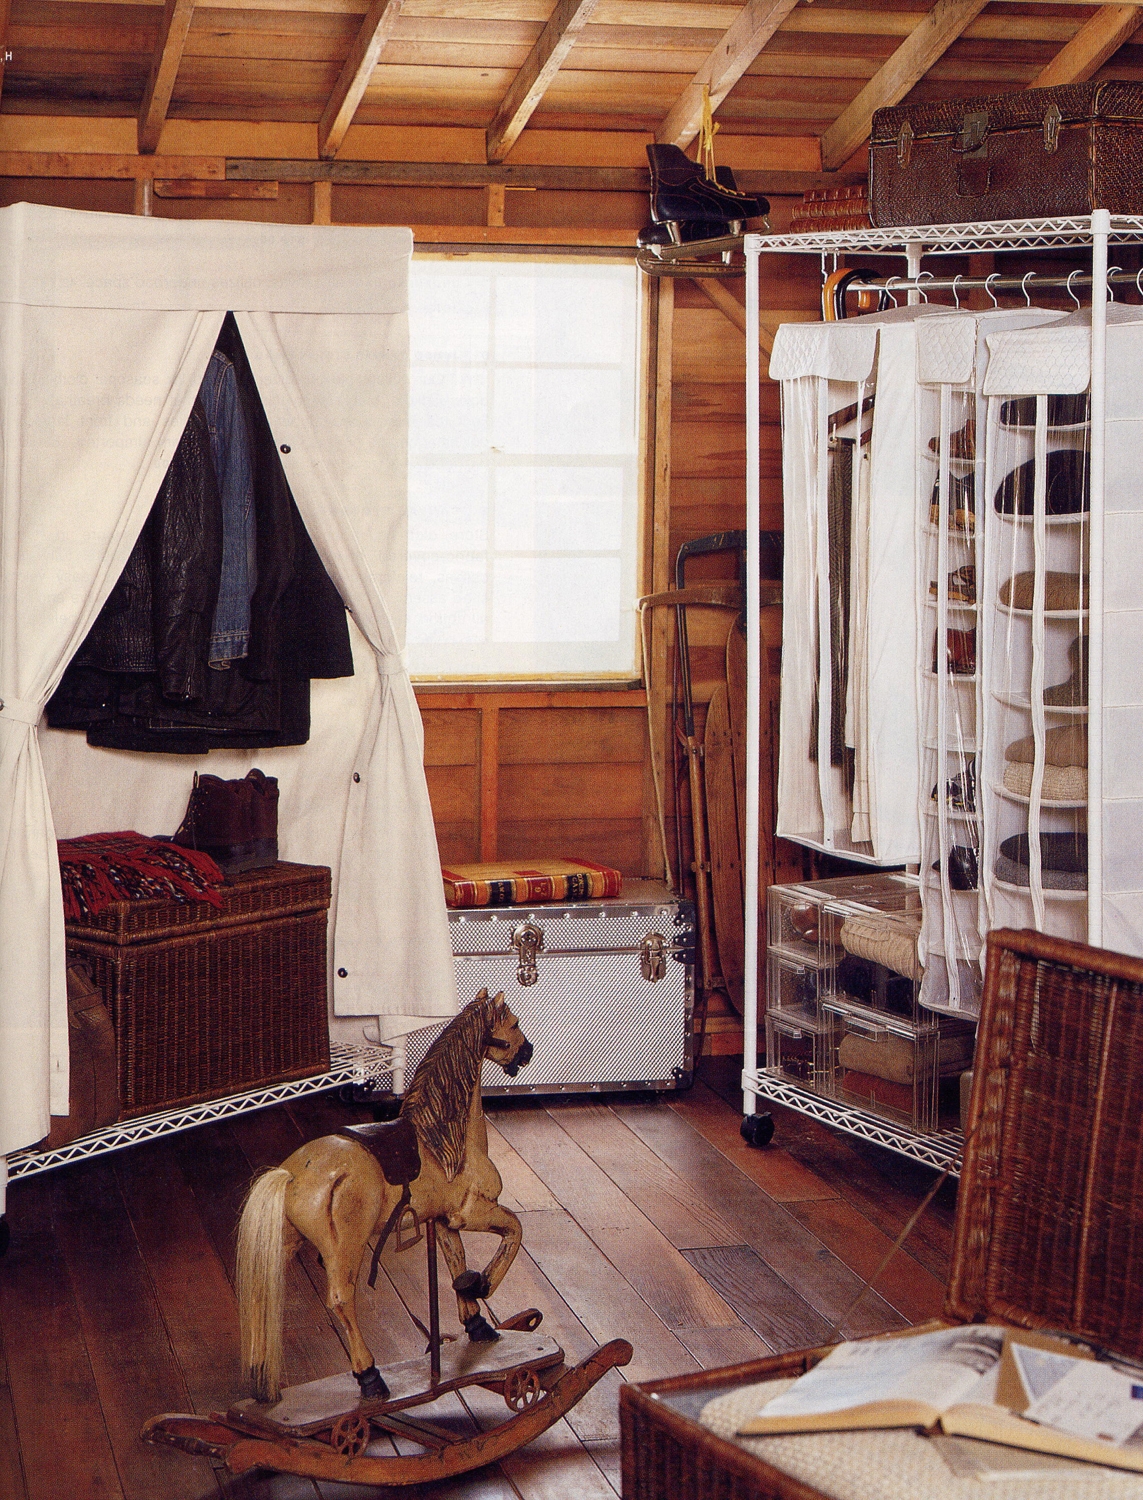
Room type: dining_room